James Graham, 1st Marquess of Montrose

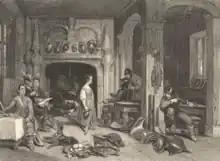
The arrest of Montrose (an 1875 engraving)

The king signed a warrant for his Marquessate and appointed Montrose Lord Lieutenant of Scotland, both in 1644. A year later in 1645, the king commissioned him captain general. His military campaigns were fought quickly and used the element of surprise to overcome his opponents even when sometimes dauntingly outnumbered. At one point, Montrose dressed himself as the groom of the Earl of Leven and travelled away from Carlisle, and the eventual capture of his party, in disguise with "two followers, four sorry horses, little money and no baggage".